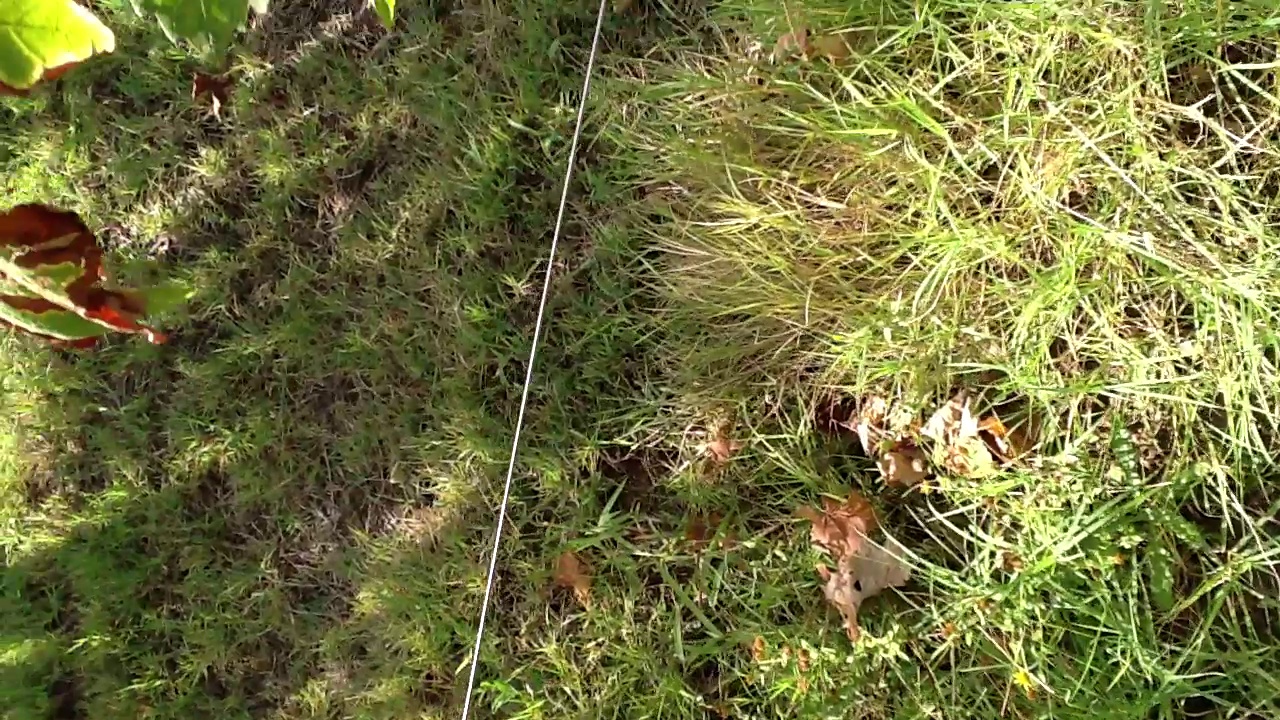
Label: esca